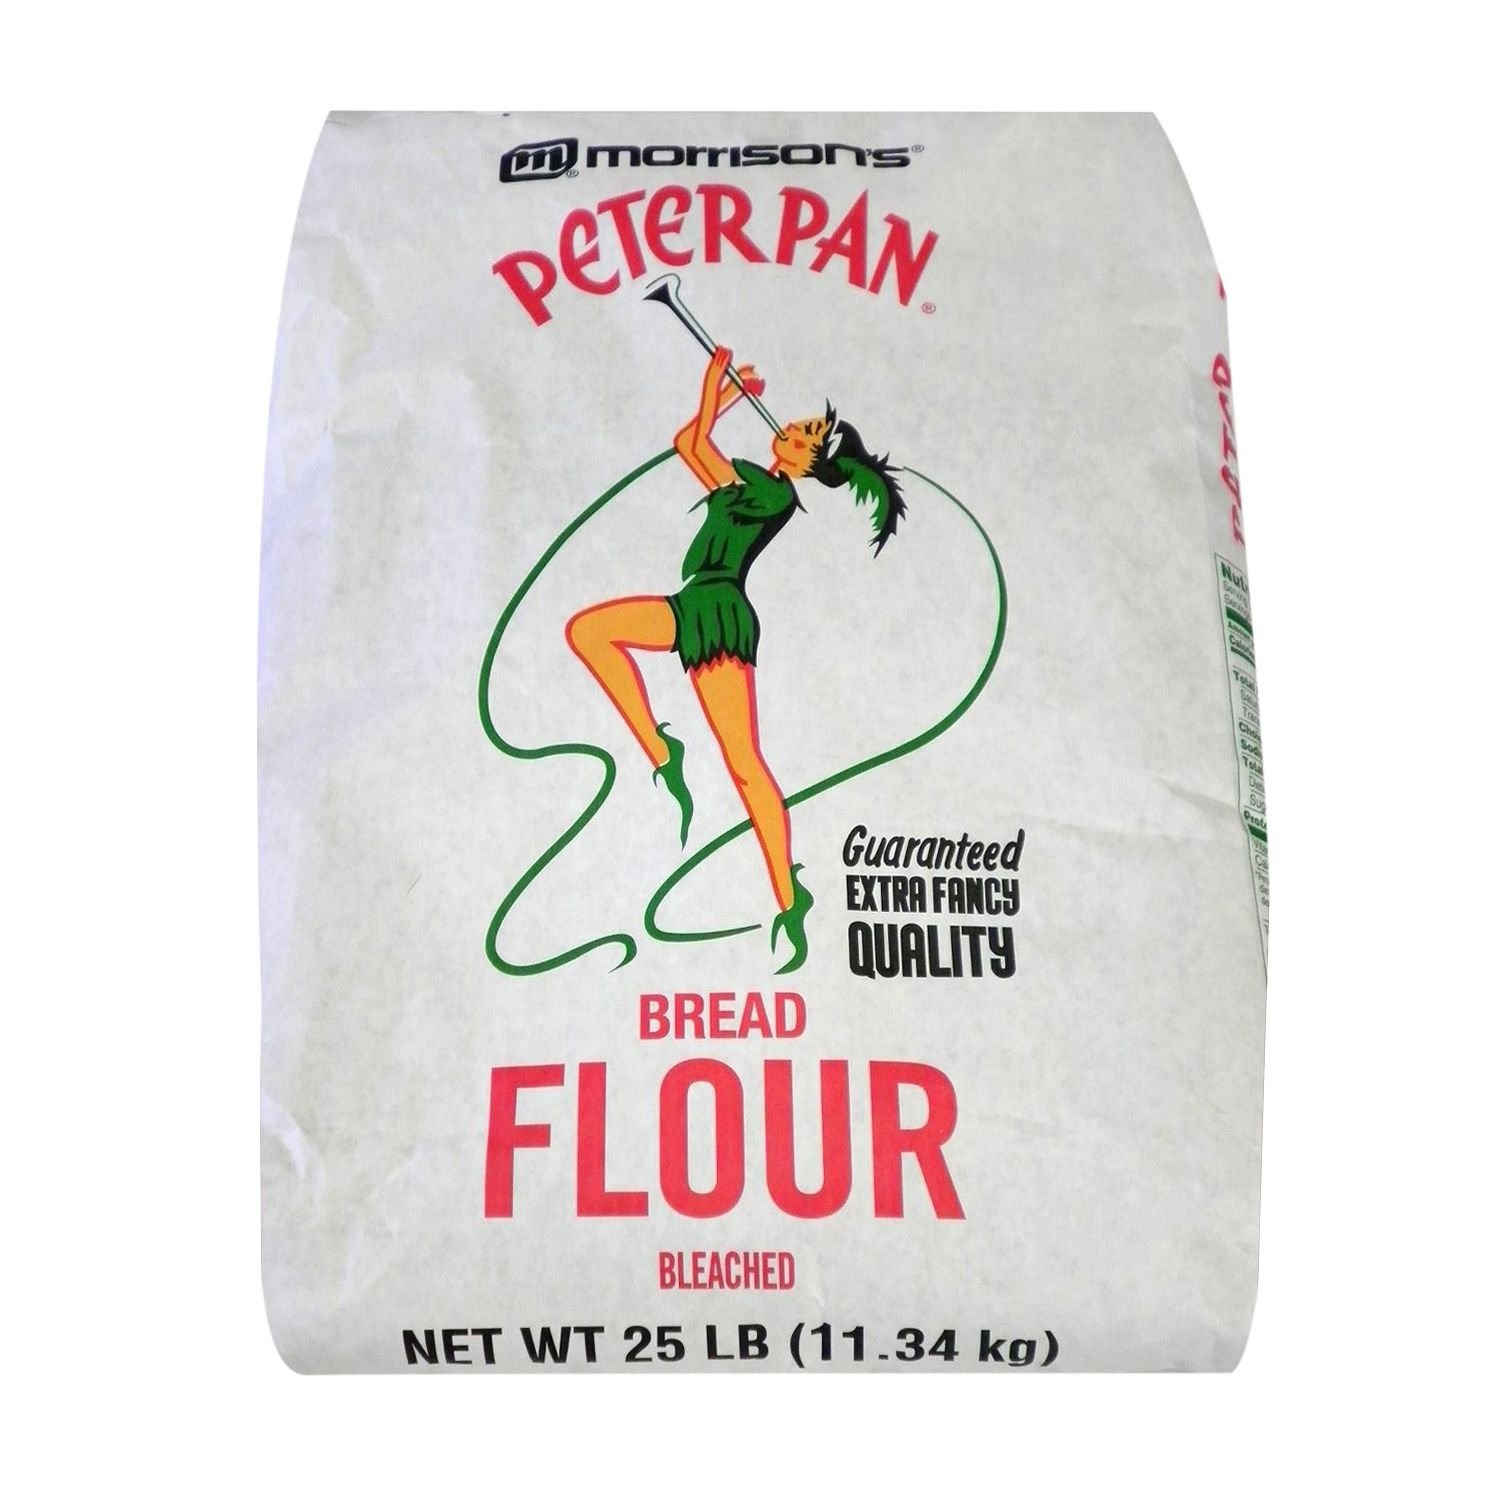
Item Name: Peter Pan All Purpose Flour, 25 Pound
Bullet Point 1: All Purpose Flour-25 pounds
Bullet Point 2: Large size great for professional chefs and food service organizations
Value: 25.0
Unit: pound

Price: 12.25